Vehicle license plates of the United States

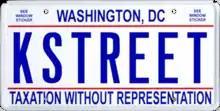
A "KSTREET" license plate from Washington, D.C.

For passenger vehicle registrations, U.S. states require vehicles to display either one or two license plates (e.g., at the rear of the vehicle only or on the front and rear). In states that require two plates, limited exceptions may exist that allow for only a single plate to be displayed, such as for registration of commercial vehicles, government owned vehicles, diplomatic owned vehicles, dealer owned vehicles, or historic vehicles. In states like Missouri and California, two-plate jurisdictions, certain truck registrations actually require a single plate to be displayed, on the "front" of the vehicle only, leaving the rear with no license plate, while in California vehicles with occupational plates (dealers, dismantlers, etc.) only require one plate on the rear of a vehicle that would otherwise require two plates.